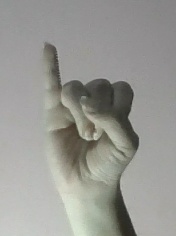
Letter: meem